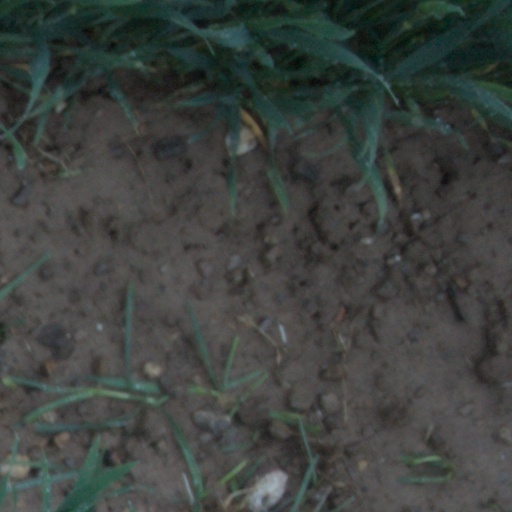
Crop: wheat